Blagsnarst, a Love Story

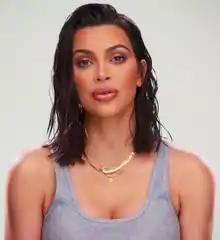
Kim Kardashian "(pictured)" guest starred in this episode as Qurchhhh; a love interest for Roger the alien

In September 2013, it was revealed that Kim Kardashian would appear in an upcoming episode as a "love interest" for Roger.